Villa Recalcati

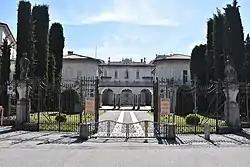

Villa Recalcati is a Baroque palace in Varese, in the neighborhood Casbeno, in Italy. It is the headquarter of the Province of Varese and one of the two locations of the Prefecture of Varese.